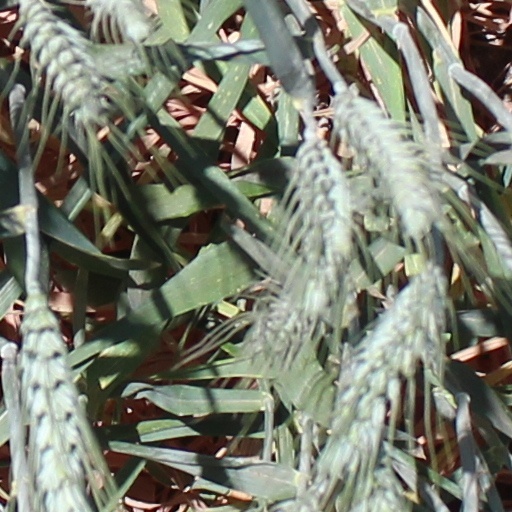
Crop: wheat